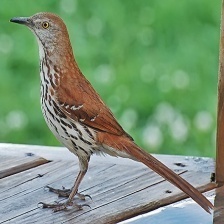
Species: BROWN THRASHER
Scientific name: TOXOSTOMA RUFUM